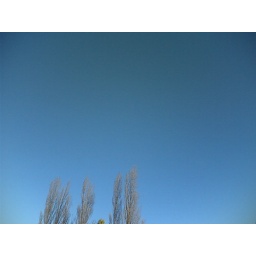
New outlook... This is what I saw first in 2007... I'm thinking blue sky thoughts.